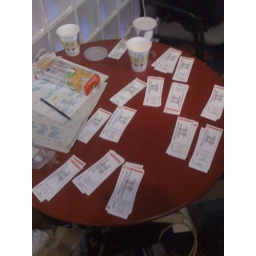
8:36pm Volunteering in the Cinequest box office at Camera 12.